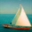
Label: ship